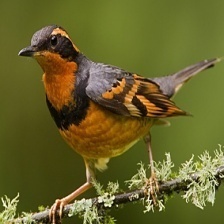
Species: VARIED THRUSH
Scientific name: IXOREUS NAEVIUS